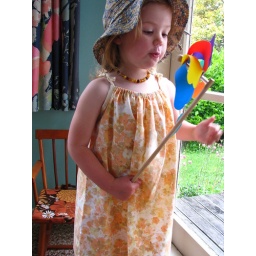
Heart Felt pillow slip dress in orange